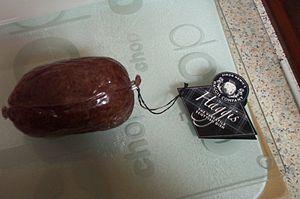
La culture de l'Écosse forme une synthèse des différentes cultures, celtes, pictes et anglaises principalement, ayant baigné le pays. Les reliefs naturels, délimitant géographiquement les Highlands, montagneux et isolés, au Nord, et les Lowlands, plus ouverts aux échanges culturels et commerciaux avec l'Angleterre, ont joué un rôle important dans l'établissement du panorama culturel écossais.
La cuisine écossaise est la cuisine de l'Écosse. Elle a influencé et fut influencée par les autres cuisines britanniques.